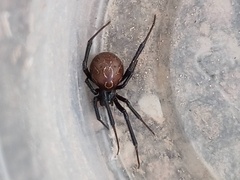
Species: Lactrodectus_hesperus